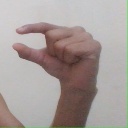
अक्षर: ग